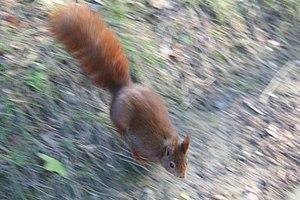
L'Écureuil d'Eurasie ou Écureuil roux a pour nom scientifique Sciurus vulgaris. Cette espèce d’écureuils est un petit rongeur arboricole et diurne de la famille des Sciuridés.
Le parc de la Tête d'or est un parc urbain public situé à Lyon, l'un des plus grands de France. Œuvre des frères Denis et Eugène Bühler, le parc est ouvert dès 1857 alors que les travaux ne sont pas achevés. Il est exactement contemporain du Central Park de New York, créé la même année. Le parc est enrichi de nombreux bâtiments comme les grandes serres en 1865, le vélodrome, le chalet des gardes et le chalet en 1894, la clôture en 1896, les serres de collection en 1899, le monument aux morts de l'île aux Cygnes entre 1914 et 1930 ou encore la nouvelle roseraie entre 1961 et 1964.